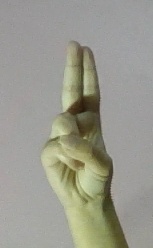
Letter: taa